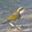
Label: bird